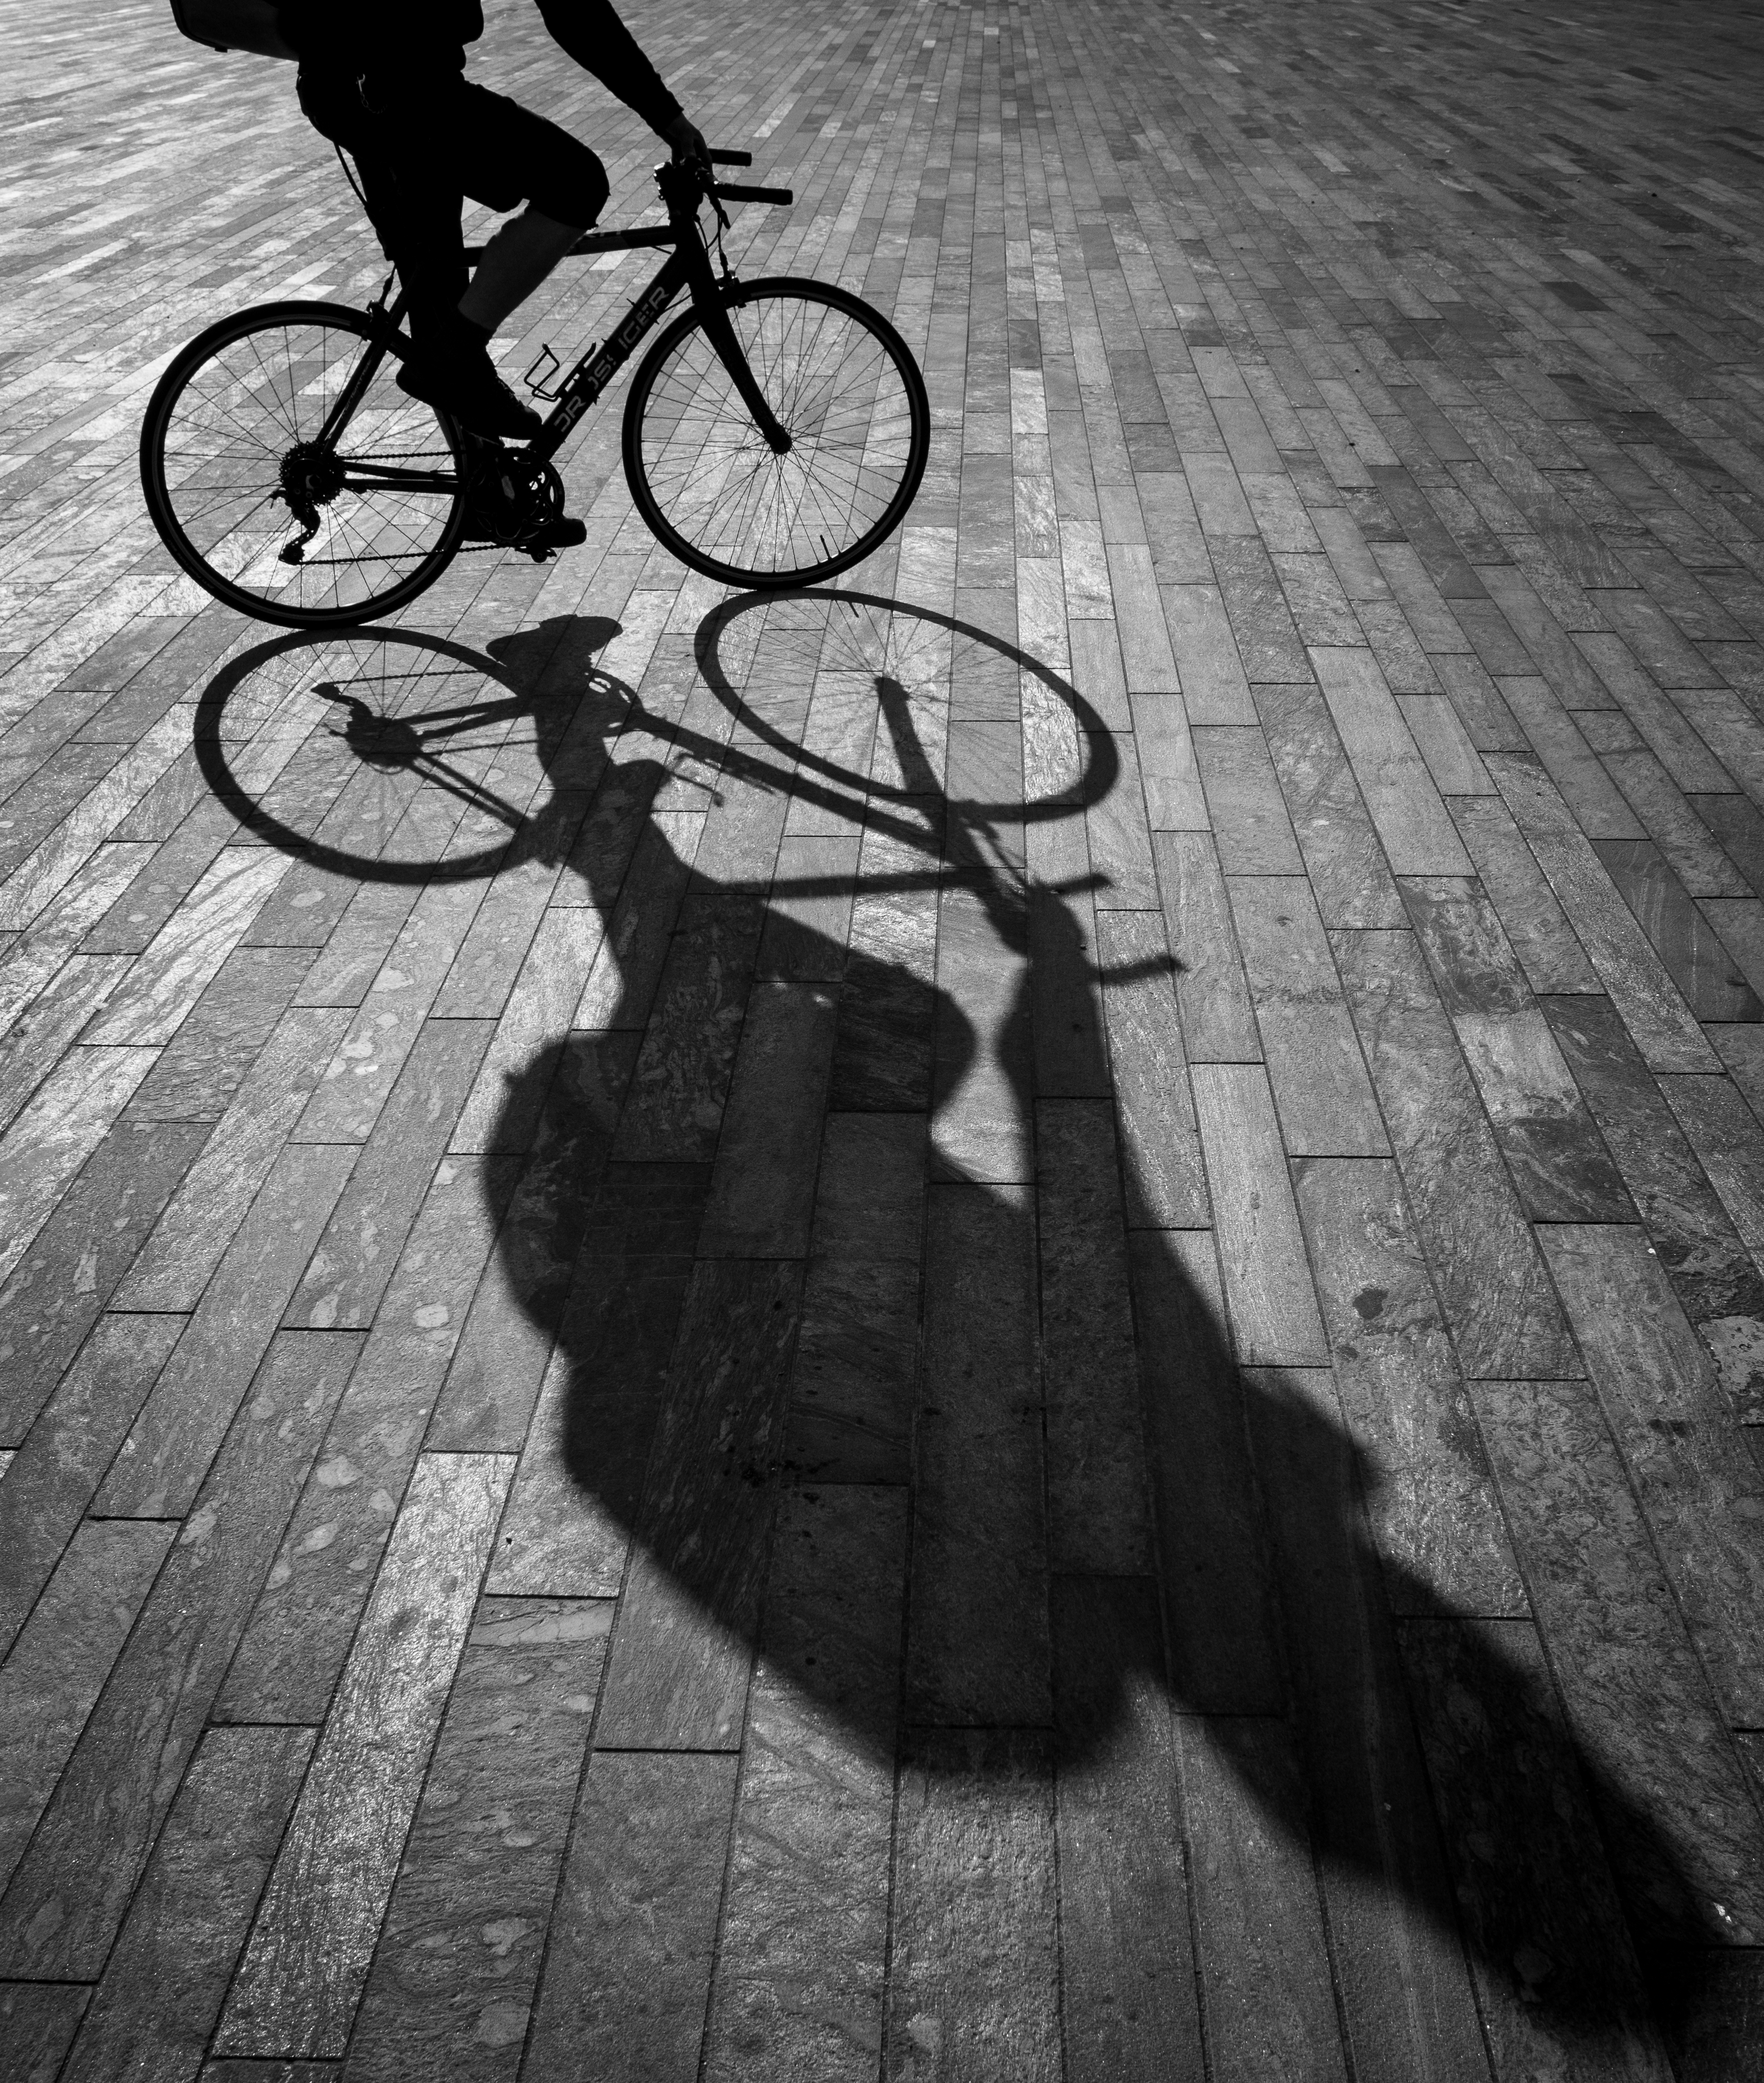
black and white, white, photography, vehicle, shadow, darkness, black, monochrome, shape, monochrome photography